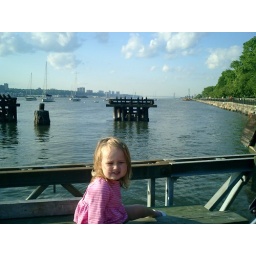
in front of the boat basin. 79th and riverside drive. riverside park. george washington bridge in the background